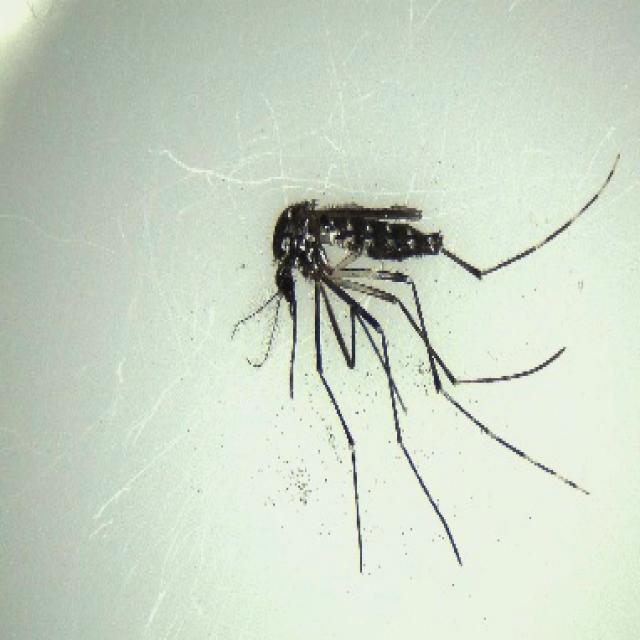
Species: aedes_albopictus